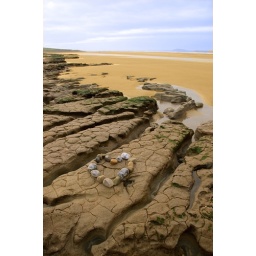
a love heart arranged with stones on the west coast of ireland near ballybunion